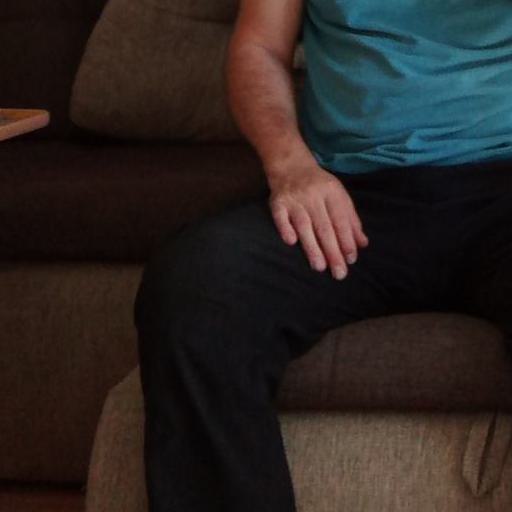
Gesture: no_gesture